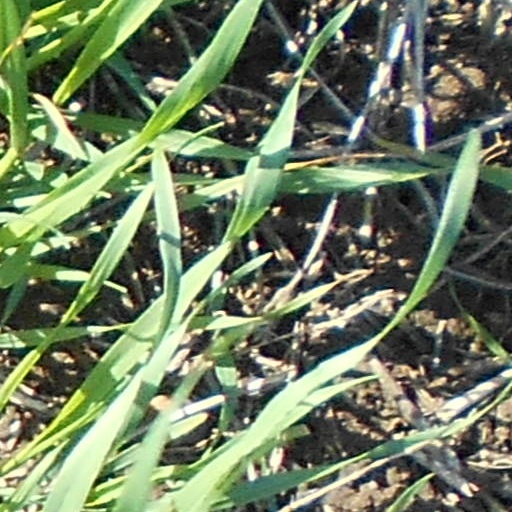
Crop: wheat